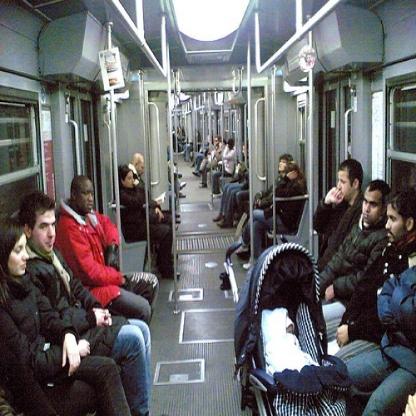
Scene: Indoor